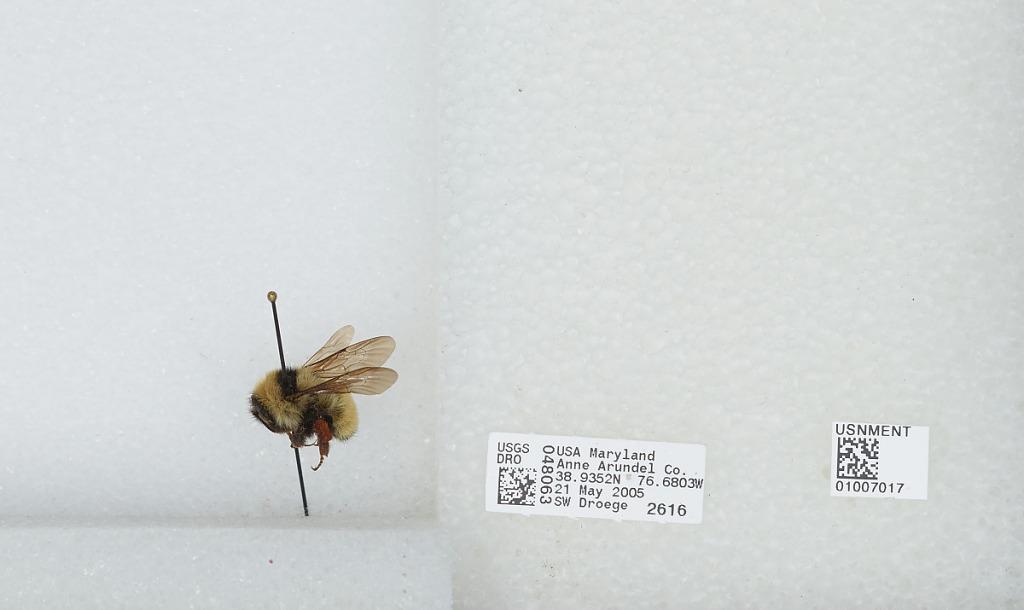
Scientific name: Bombus (Fervidobombus) fervidus fervidus (Fabricius)
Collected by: S. Droege
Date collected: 2005-5-21
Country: United States
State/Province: Maryland
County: Anne Arundel
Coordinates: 38.9353, -76.6803